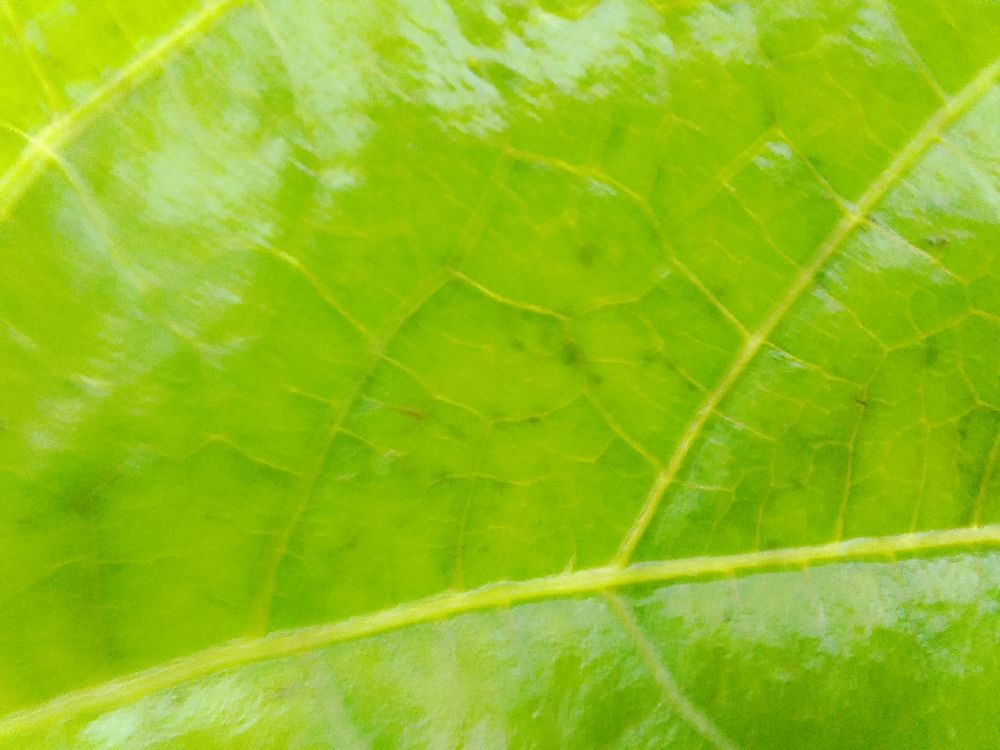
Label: healthy